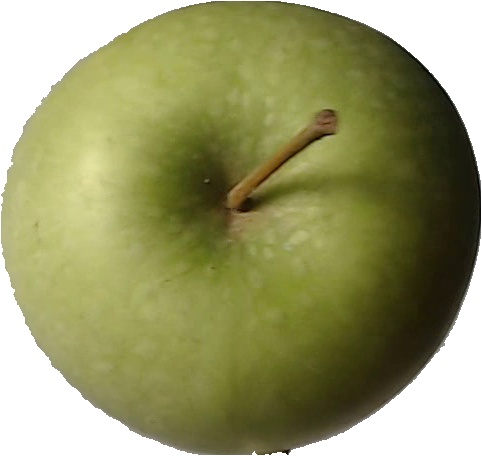
Label: apple_granny_smith_1